Andrew Phung

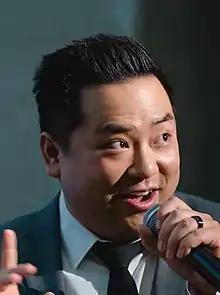
Phung hosting the University of Calgary Arch Alumni Awards in 2014.

Andrew Phung (born January 26, 1984) is a Canadian actor, improviser, and comedian. He played Kimchee Han on the CBC Television sitcom "Kim's Convenience." a role for which he was a five-time Canadian Screen Award winner for Best Supporting Actor in a Comedy Series. He is also the co-creator of the sitcom "Run the Burbs." on which he plays Andrew Pham.